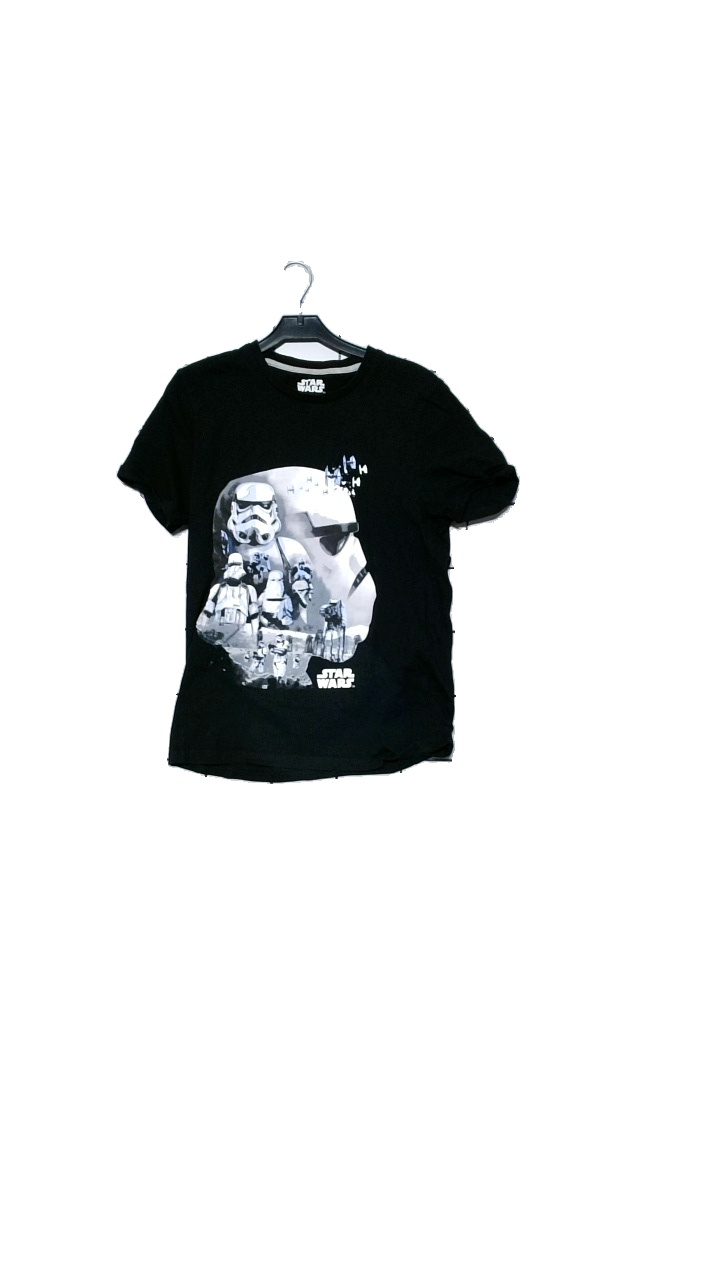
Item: T-shirt (Unisex)
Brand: Star Wars
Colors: Black
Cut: C-collar, Regular
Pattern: Other
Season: All
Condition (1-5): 4
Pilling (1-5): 2
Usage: Reuse
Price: <50